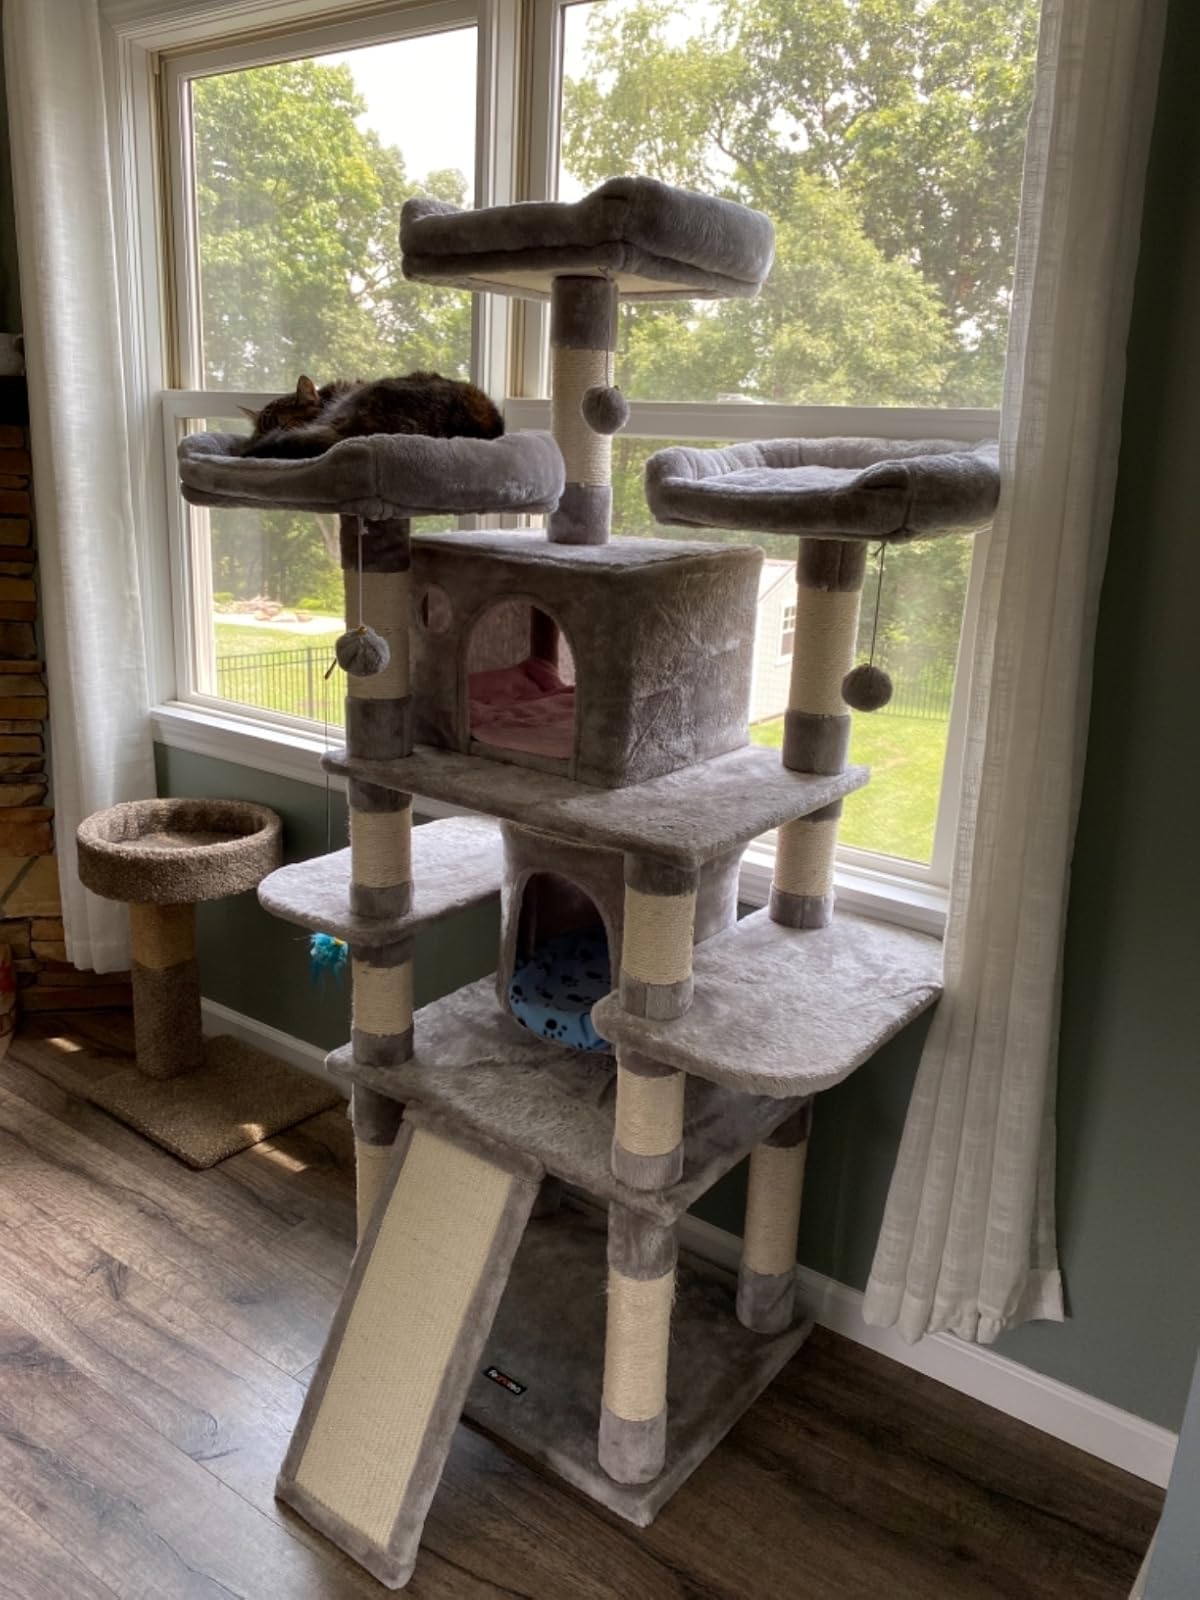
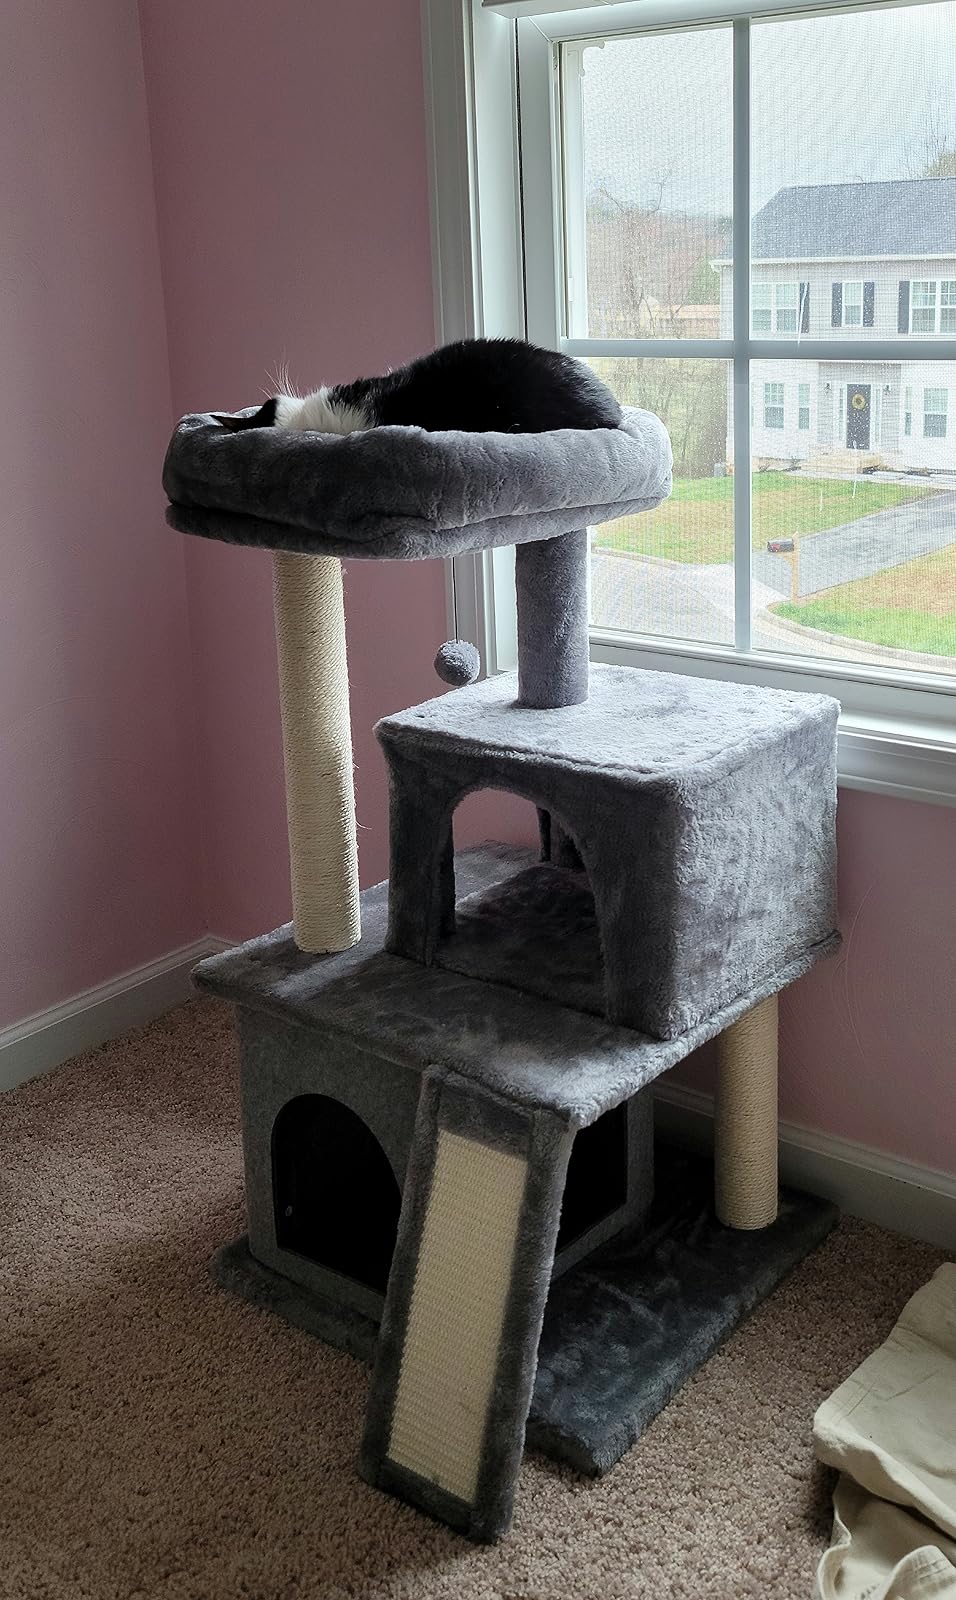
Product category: items_cat tree
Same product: no